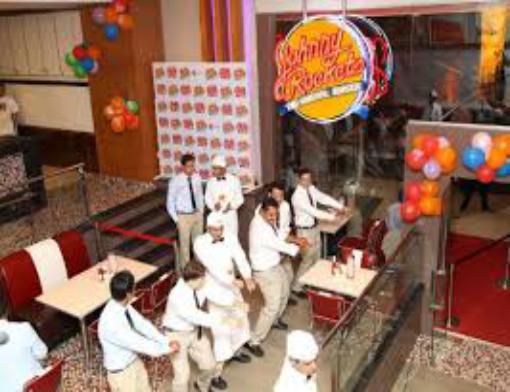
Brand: Johnny Rockets
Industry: Food